Joséphine de Beauharnais

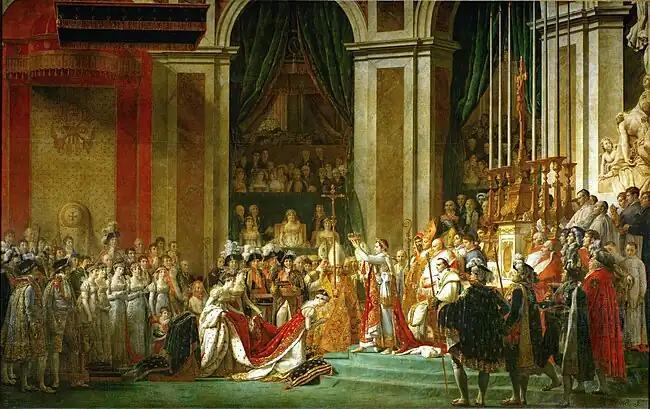
"The Coronation of Napoleon" by Jacques-Louis David (1804)

Joséphine, left behind in Paris, in 1796 began an affair with a handsome Hussar lieutenant, Hippolyte Charles. Rumors of the affair reached Napoleon; he was infuriated, and his love for her changed entirely.